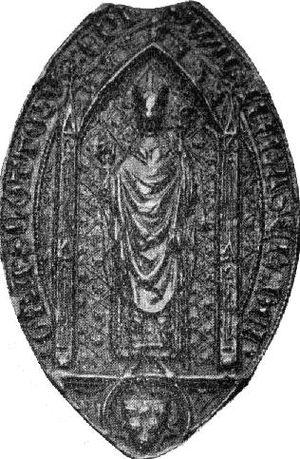
William Fraser était un ecclésiastique écossais de la fin du XIIIᵉ siècle, qui fut évêque de Saint Andrews et Gardien de l'Écosse de 1286 à 1297.